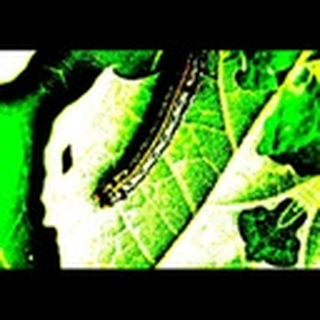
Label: cotton_army_worm